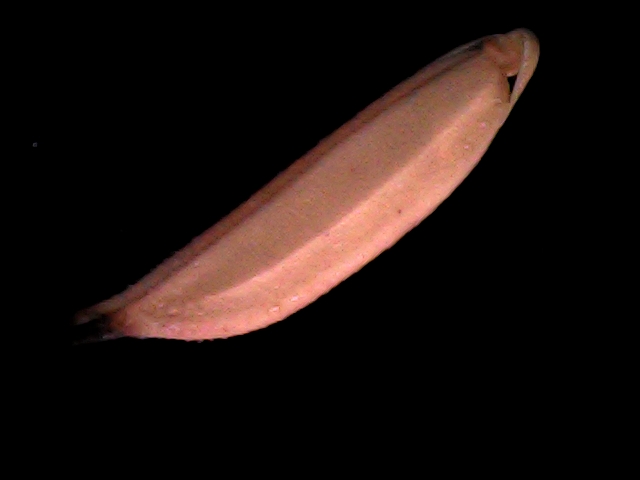
Rice variety: BD70